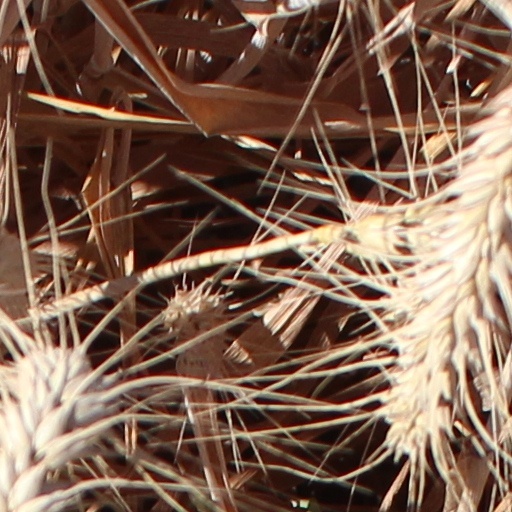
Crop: wheat